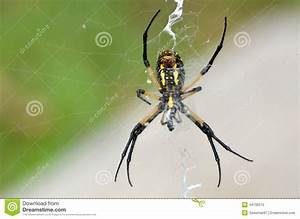
Label: ragno